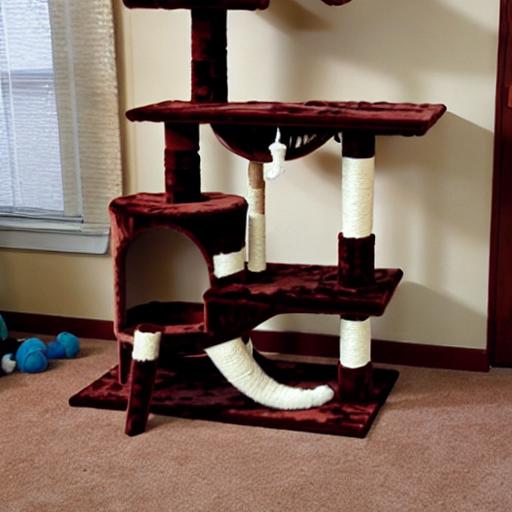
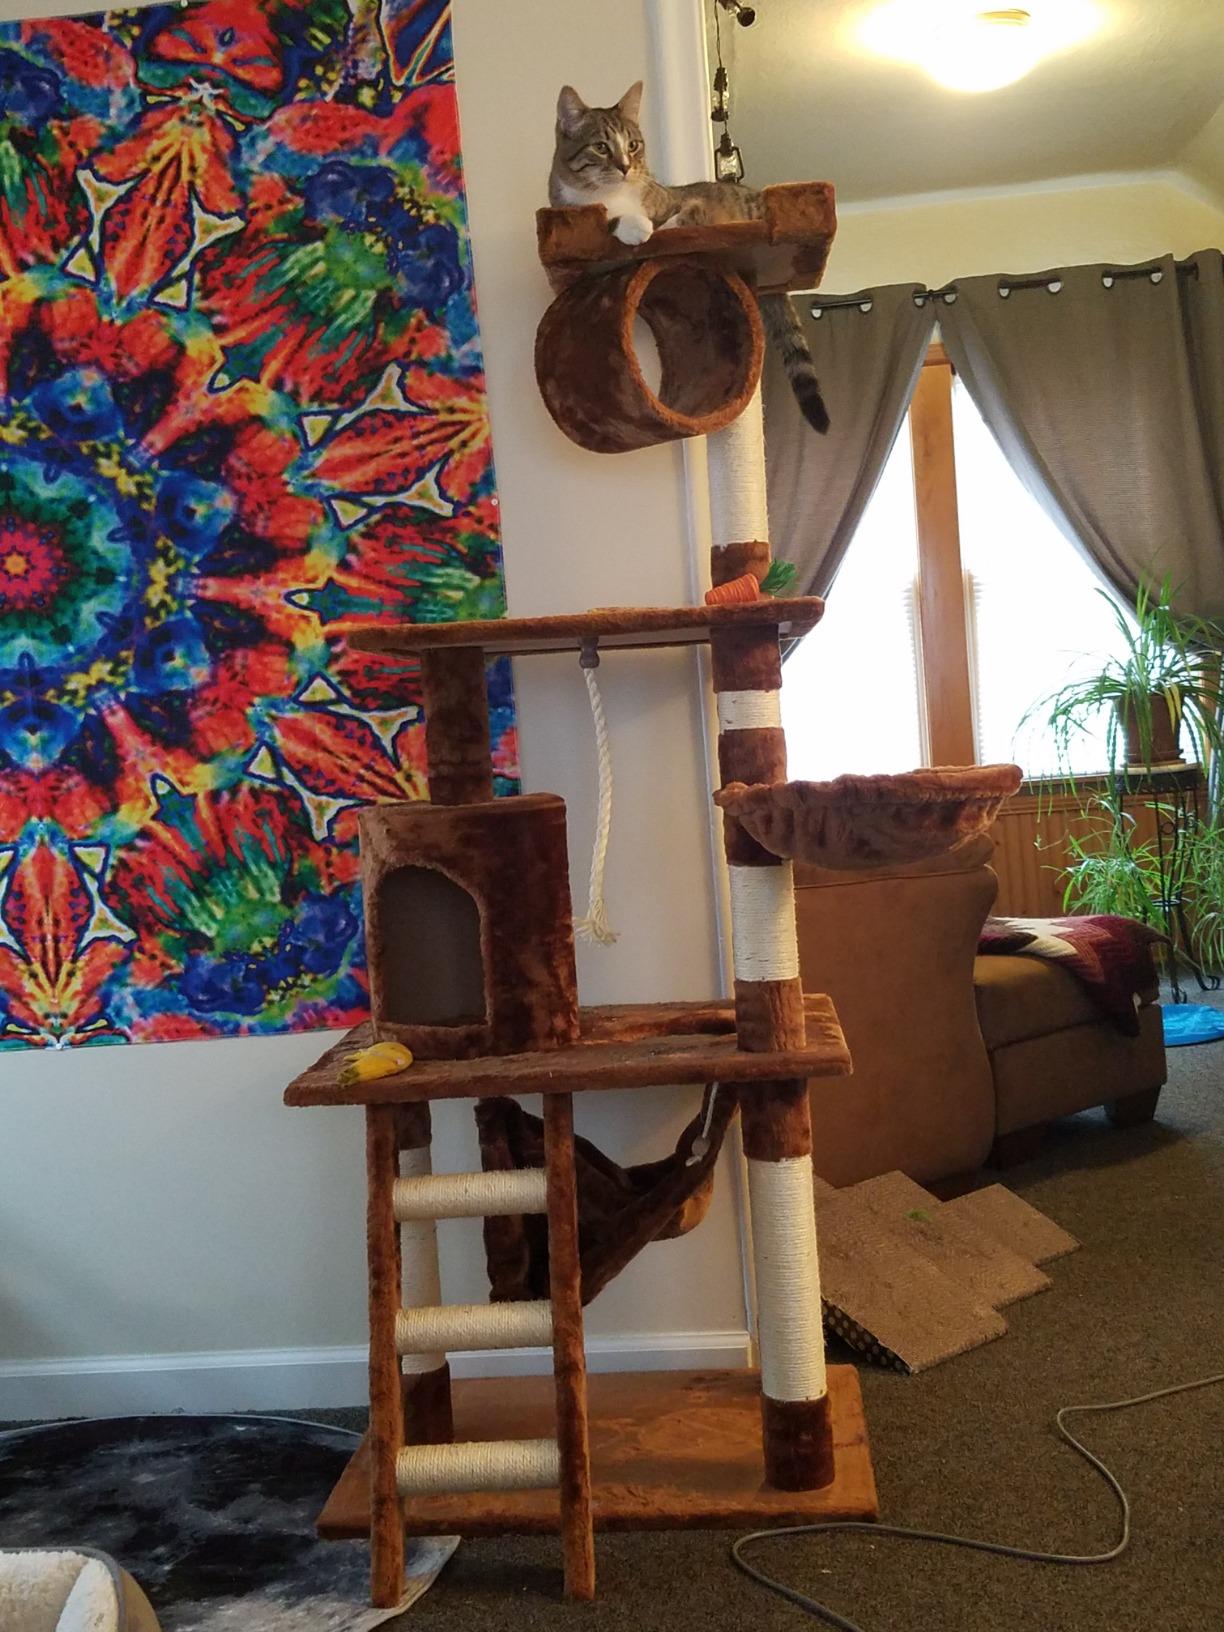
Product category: items_cat tree
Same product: no